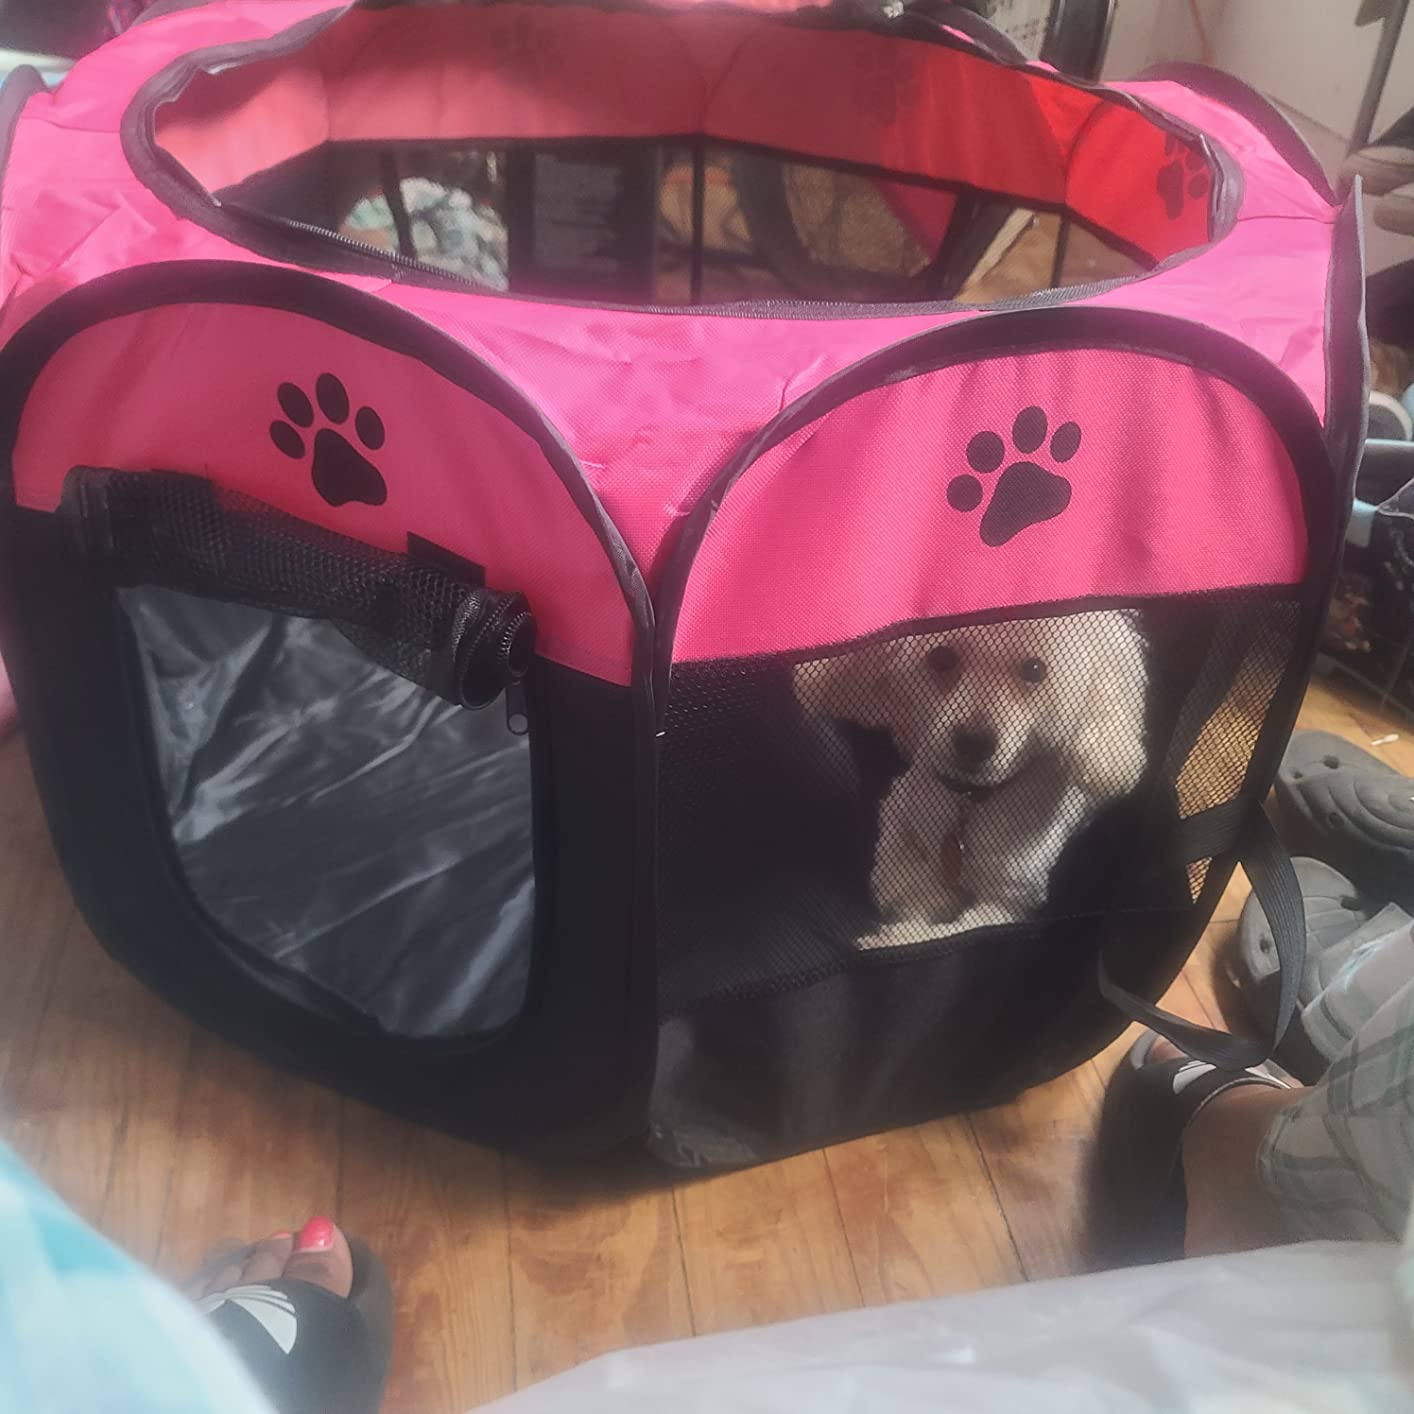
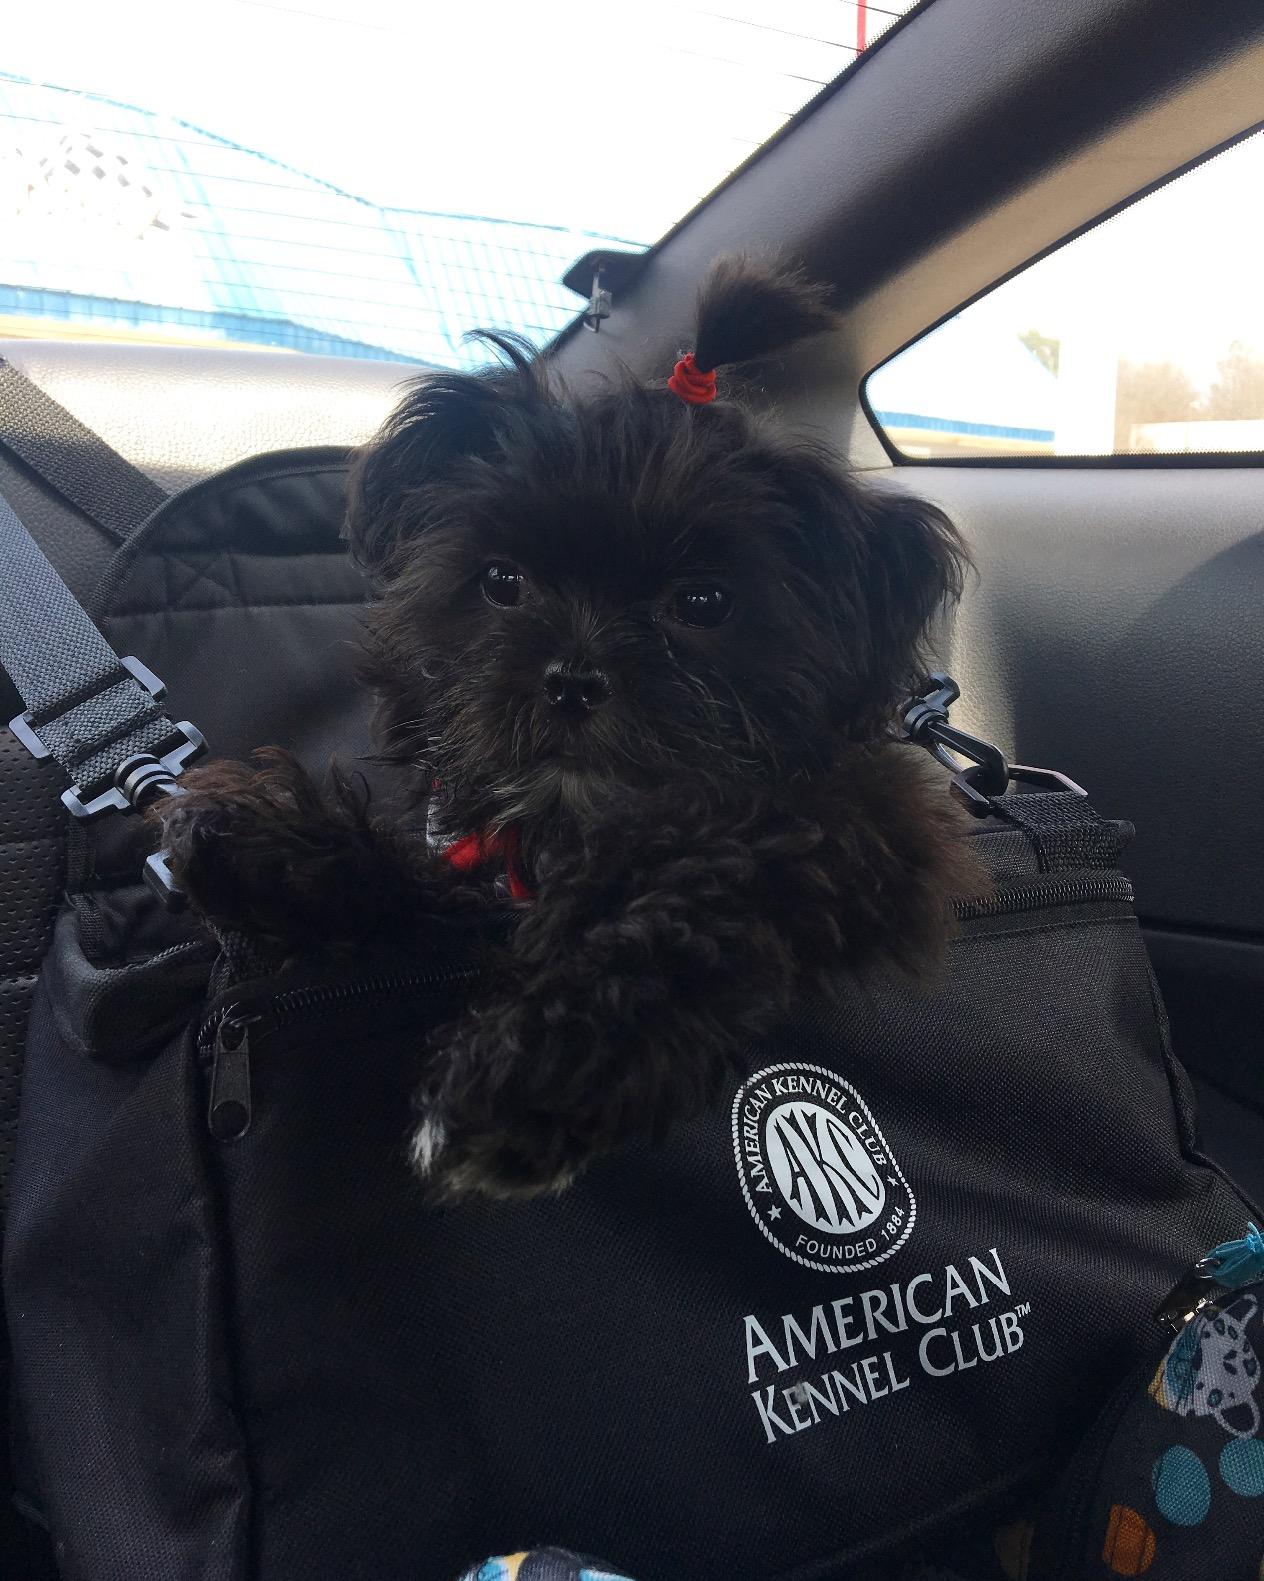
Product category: items_kennel
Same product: no